Penfolds Grange

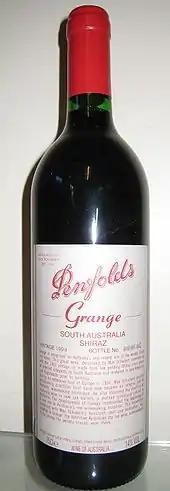
Penfolds Grange 1999

Penfolds Grange (until the 1989 vintage labelled Penfolds Grange Hermitage) is an Australian wine, made predominantly from the Shiraz (Syrah) grape and usually a small percentage of Cabernet Sauvignon. It is widely considered one of Australia's "first growth" and its most collectable wine. The term "Hermitage", the name of a French wine appellation, was commonly used in Australia as another synonym for Shiraz or Syrah. Penfolds is owned by Treasury Wine Estates.